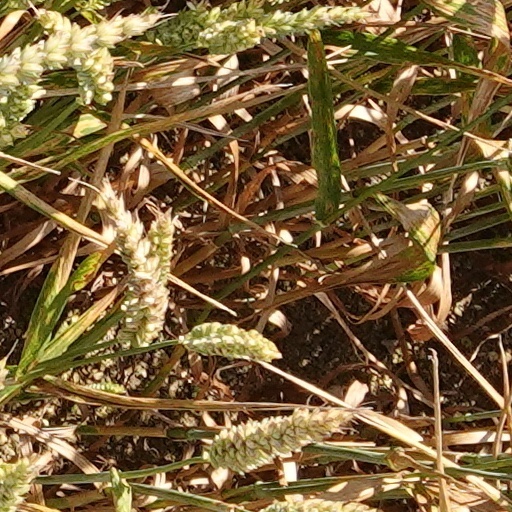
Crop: wheat